Fukaura

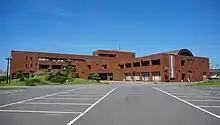
Fukaura Town Hall

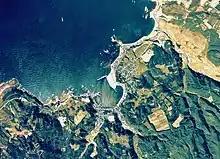
Aerial view of Fukaura town center

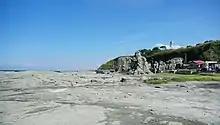
Senjojiki Coast

Fukaura is in Nishitsugaru District, Aomori, and occupies the far southwestern coastline of Aomori Prefecture, facing the Sea of Japan. The southwestern corner of the town is located within the borders of the Shirakami-Sanchi, a UNESCO World Heritage Site, and some coastal areas of the town are within the Tsugaru Quasi-National Park. The islets of Kyūroku-jima in the Sea of Japan are located within the boundaries of the town, giving it the westernmost point of Aomori Prefecture.